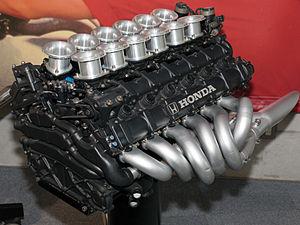
La McLaren MP4/7A est la monoplace de Formule 1 engagée par l'écurie McLaren Racing dans le cadre de la saison 1992 de Formule 1. Conçue par les ingénieurs Neil Oatley et Henri Durand, elle est pilotée par le Brésilien Ayrton Senna et l'Autrichien Gerhard Berger, respectivement présents au sein de l'équipe depuis 1988 et 1990. Les pilotes essayeurs sont les Britanniques Mark Blundell et Allan McNish. La MP4/7A est équipée d'un moteur V12 Honda.